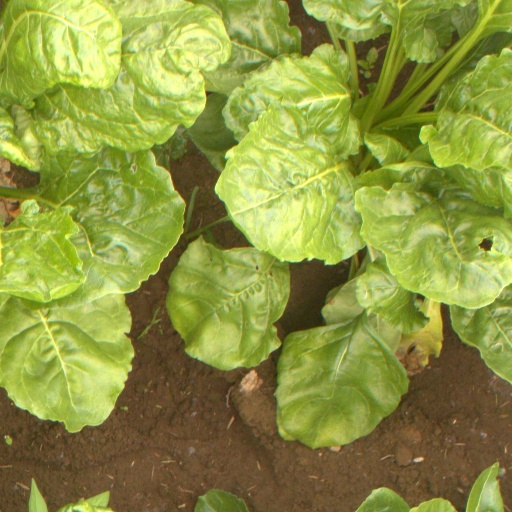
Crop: sugar beet